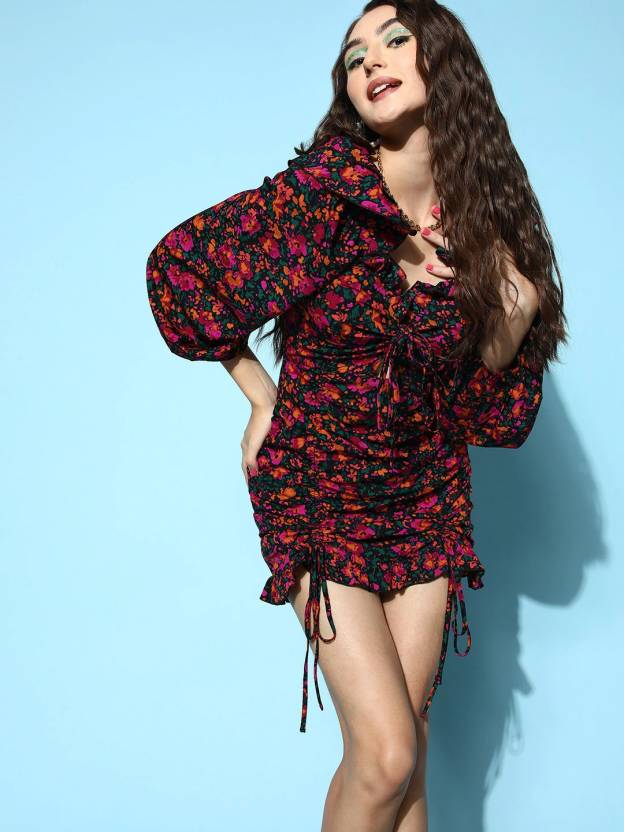
Product: Women Bodycon Multicolor Dress
Price: ₹664
Colors: Multicolor
Pattern: Printed
Description: Your style can never go wrong when it comes to florals, thus it's time to invest in this charismatic Black and Pink Floral Tie-Up Neck Crepe Sheath Mini Dress from Berrylush. Tailored in a sheath shape that lends this dress a fitted silhouette that emphasizes your hourglass figure. Flaunting tie-up neck design that gives a captivating highlight to your beautiful neckline with a decorative sheen. Also, the mini length makes this dress appear exotic with an alluring exposure to your pretty legs. Make your first impression remarkable by wearing this mini dress with a pair of high-heels, minimalistic silver jewellery, and a cute side bag.